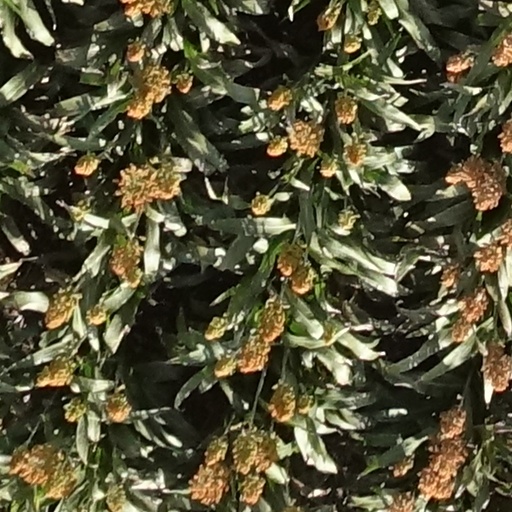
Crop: sorghum